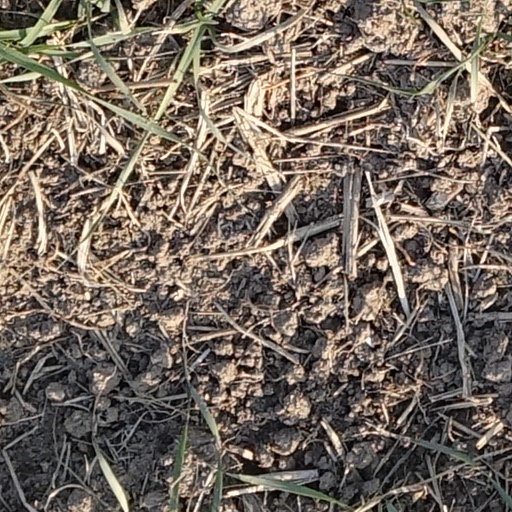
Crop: wheat